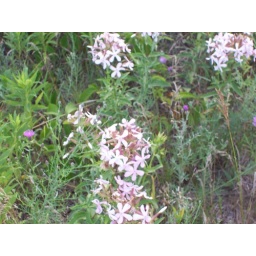
Some wildflowers on the white pine trail near my parents' house.